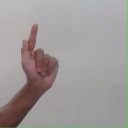
अक्षर: ळ